Sky position (RA, Dec in degrees): 139.009, 7.137
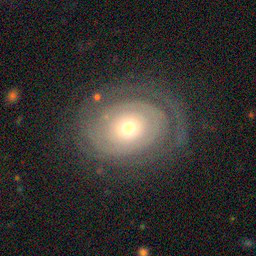
Galaxy morphology: Unbarred Tight Spiral Galaxies